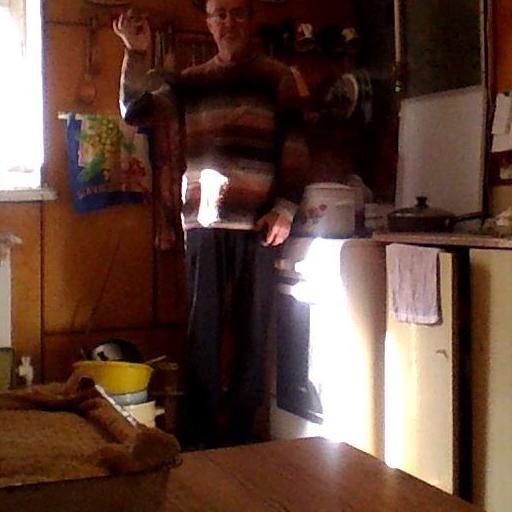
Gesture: no_gesture